HD 93250

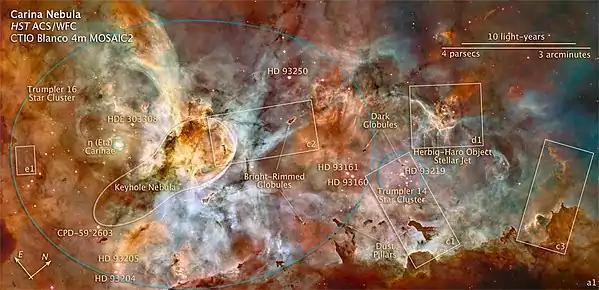
HD 93250 is marked above centre in this mosaic of the Carina Nebula region.

HD 93250 is one of the brightest stars in the region of the Carina Nebula. It is only 7.5 arc-minutes from the famous Eta Carinae and HD 93250 is considered to be a member of the same loose open cluster Trumpler 16, although it appears closer to the more compact Trumpler 14.